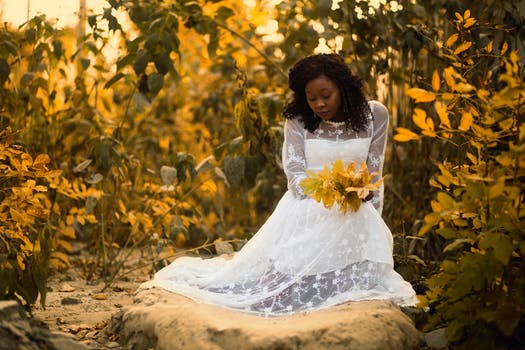
Label: No Watermark